Tasos Leivaditis

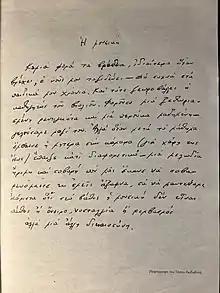
Manuscript of Leivaditis' poem, "Music" (from "Violets for a Season")

The final, and most productive, phase of Leivaditis’ career featured the following works of poetry: "Νυχτερινός επισκέπτης" (‘Night Visitor’, 1972), "Σκοτεινή πράξη" (‘Dark Deed’, 1974), "Οι τρεις" (‘The Three’, 1975), "Ο διάβολος με το κηροπήγιο" (‘The Devil with the Candlestick’, 1975), "Βιολί για μονόχειρα" (‘Violin for One-Armed Player’, 1976), "Ανακάλυψη" (‘Discovery’, 1977), "Εγχειρίδιο ευθανασίας" (‘Euthanasia Manual’, 1979), "Ο τυφλός με τον λύχνο" (‘The Blind Man with the Lamp’, 1983), "Βιολέτες για μια εποχή" (‘Violets for a Season’, 1985), and "Μικρό βιβλίο για μεγάλα όνειρα" (‘A Small Book for Big Dreams’, 1987). "Violin for One-Armed Player" was runner-up in the National Poetry Prize for 1976, while "Euthanasia Manual" won the prize in 1979.